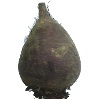
Label: beetroot